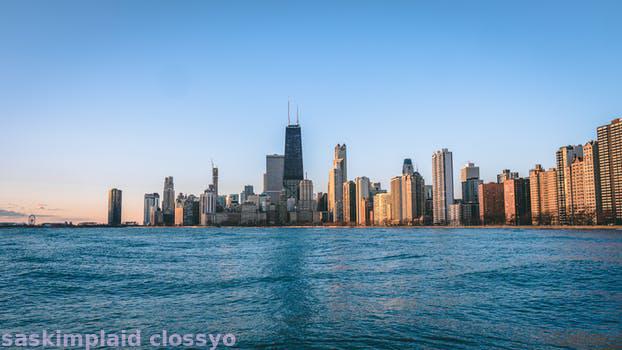
Label: Watermark